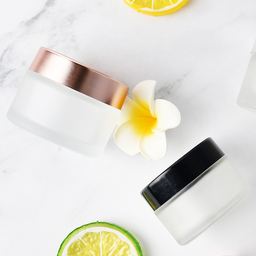
Label: glass